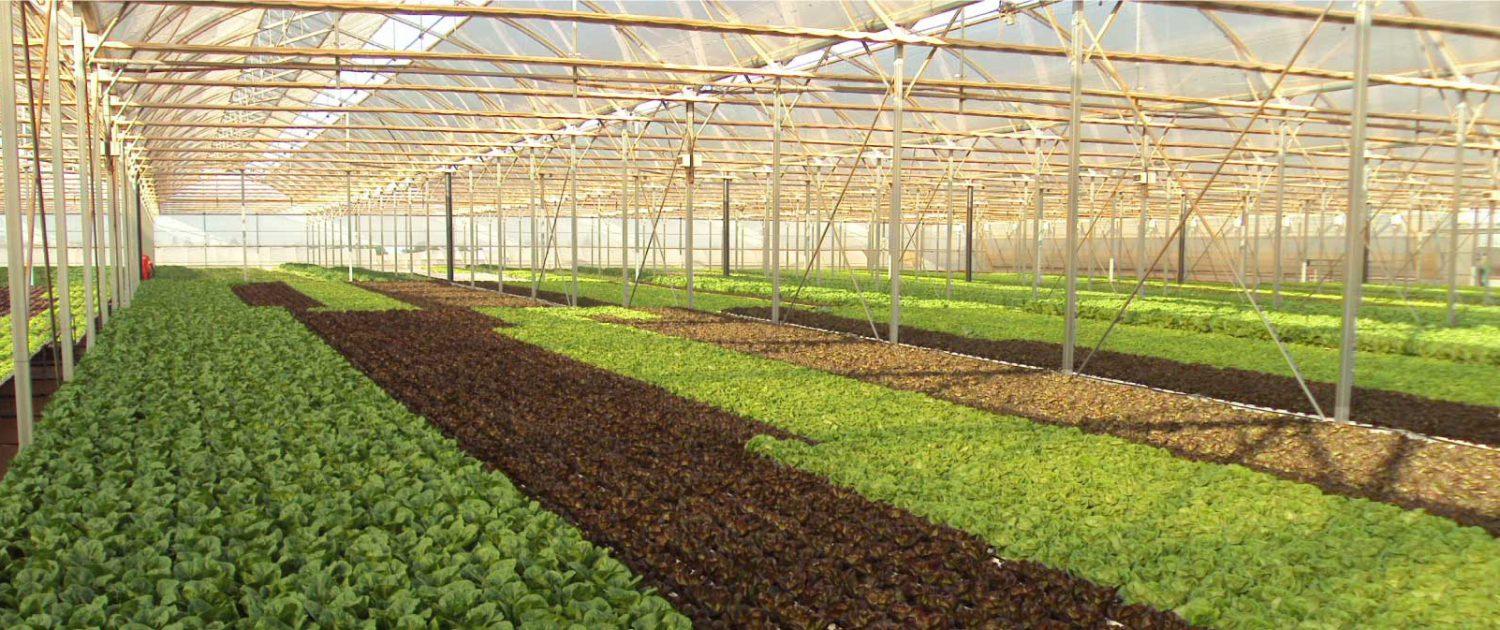
Nyumba kubwa ya kilimo ambayo inatumika kulimia mbogamboga mbalimbali, ikiwa imedhibitiwa kiwango cha maji, unyevu, na joto, ili kupata mazao yaliyo bora.